Tana Baru Cemetery

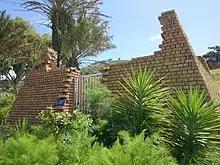
One of the two burial shrines at the cemetery

The Tana Baru Cemetery is a Muslim cemetery where some of the earliest and respected Muslim settlers of South Africa were buried. The cemetery is located in Bo-kaap, Cape Town.